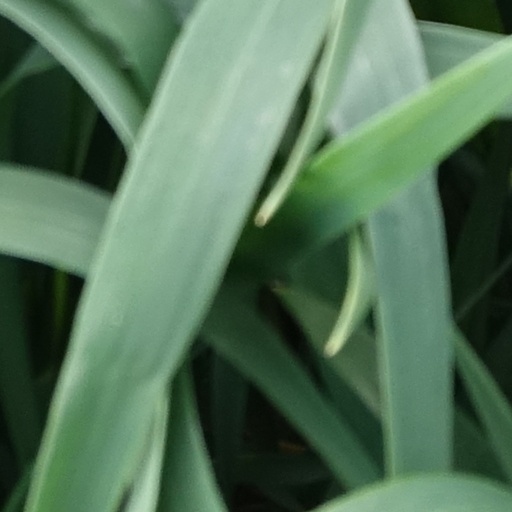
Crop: wheat